W. Russell Todd

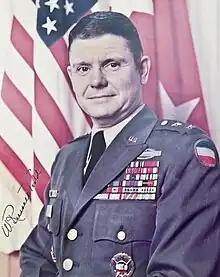
Todd as Forces Command's Deputy Chief of Staff for Operations, 1975

William Russell Todd (May 1, 1928 – February 12, 2023) was a United States Army major general who served as commander of the 1st Cavalry Division from 1976 to 1978. He graduated from Norwich University in 1950, and was the university's president from 1982 to 1992.